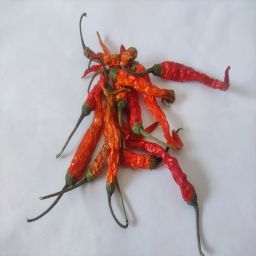
Crop: Chile Pepper
Quality: Dried